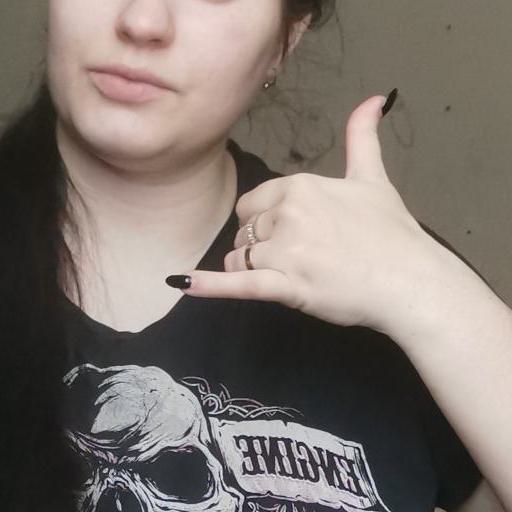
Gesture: call